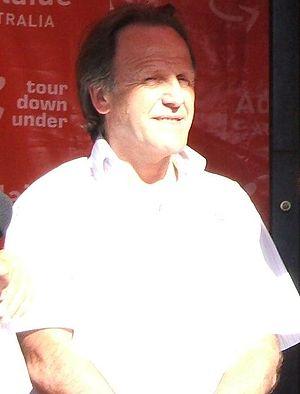
La saison 2014 de l'équipe cycliste Orica-GreenEDGE est la troisième de cette équipe.
Vittorio Algeri est un ancien coureur cycliste et directeur sportif italien. Il est actuellement directeur sportif de l'équipe Mitchelton-Scott.
La saison 2013 de l'équipe cycliste Orica-GreenEDGE est la deuxième de cette équipe.